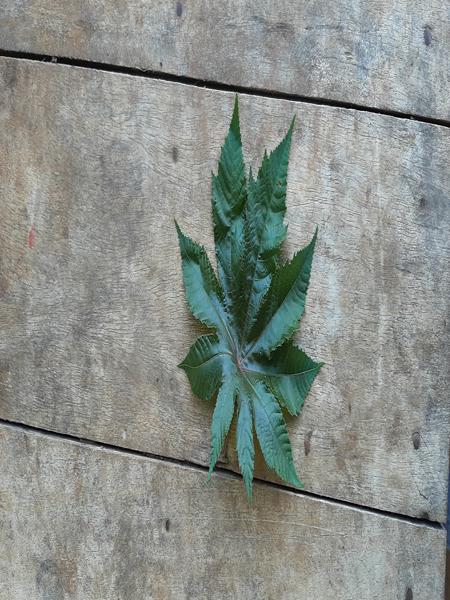
Plant: Castor